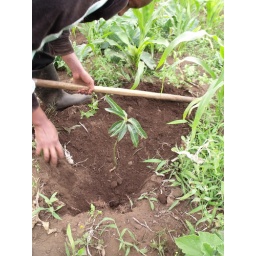
We all gave our families mango trees to plant in their shambas, courtesy of the Green Belt Movement.